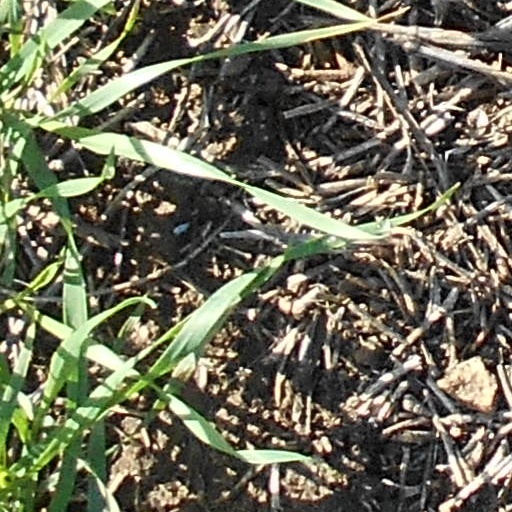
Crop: wheat